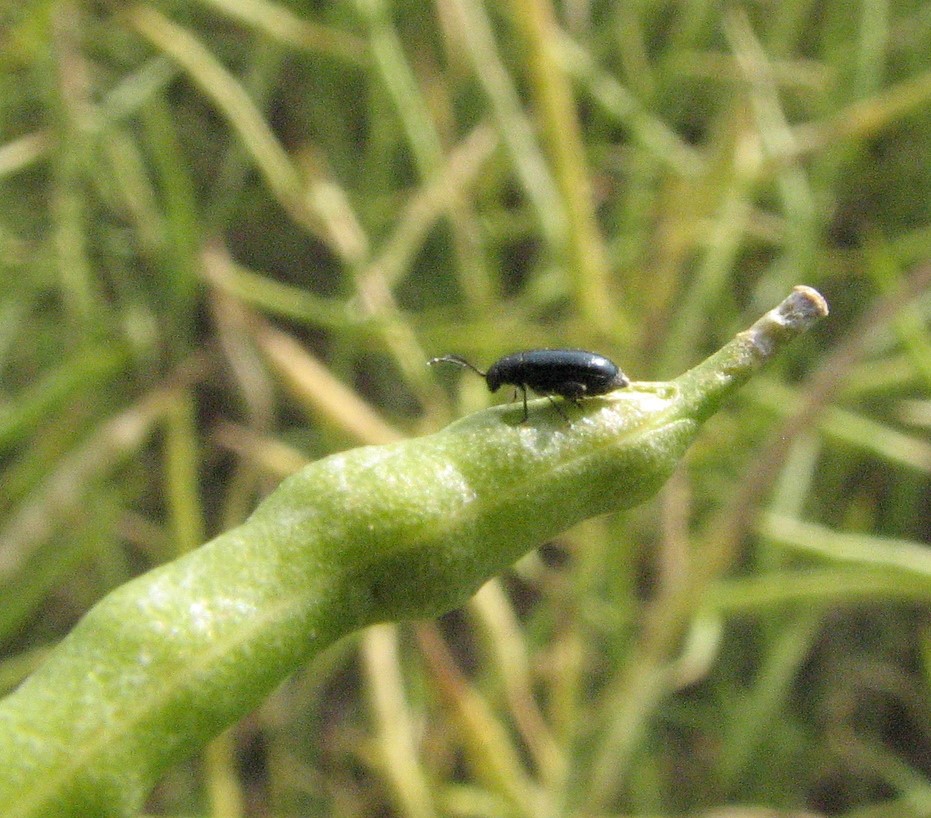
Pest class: crucifer_flea_beetle